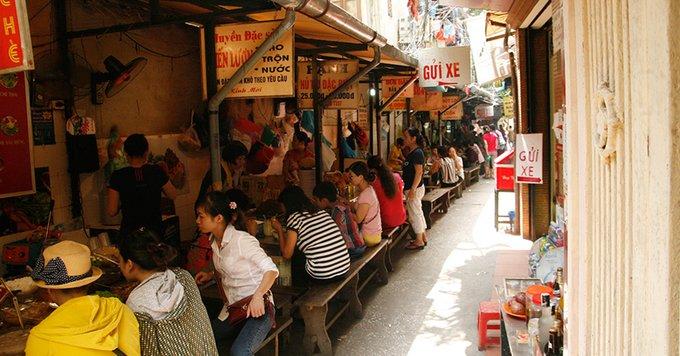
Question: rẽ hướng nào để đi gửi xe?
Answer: rẽ về phía bên tay phải